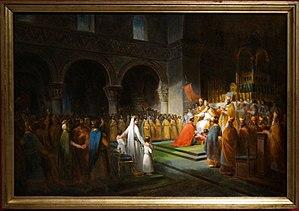
Lors de l' exposition Sacres Royaux, de Louis XIII à Charles.
Du temps du royaume des Francs puis de France, l'avènement du nouveau roi était légitimé par la cérémonie de son couronnement avec la couronne de Charlemagne à Notre-Dame de Reims. Cependant, le roi n'avait pas besoin d'être reconnu comme monarque français ; le nouveau roi montait sur le trône automatiquement à la mort de son prédécesseur, cela étant symbolisé une première fois lorsque le cercueil du monarque précédent descendait dans la chapelle de la basilique Saint-Denis, et que le duc d'Uzès, premier pair de France, proclamait : « Le roi est mort, vive le roi ! ».
Pépin III, dit « le Bref », né en 714, et mort le 24 septembre 768 à Saint-Denis, près de Paris, est roi des Francs de 751 à 768. Issu de la famille noble franque que l'on appellera les Pippinides, maires du palais de père en fils et véritables détenteurs du pouvoir sous les derniers Mérovingiens, il sera le premier maire du palais à être proclamé roi, en renvoyant au monastère le dernier roi mérovingien Childéric III, créant ainsi une dynastie, les Carolingiens. Il est le fils de Charles Martel et le père de Charlemagne.